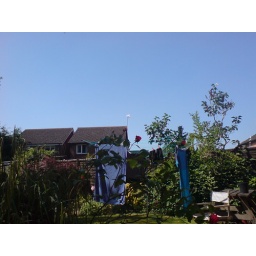
blue sky over my garden